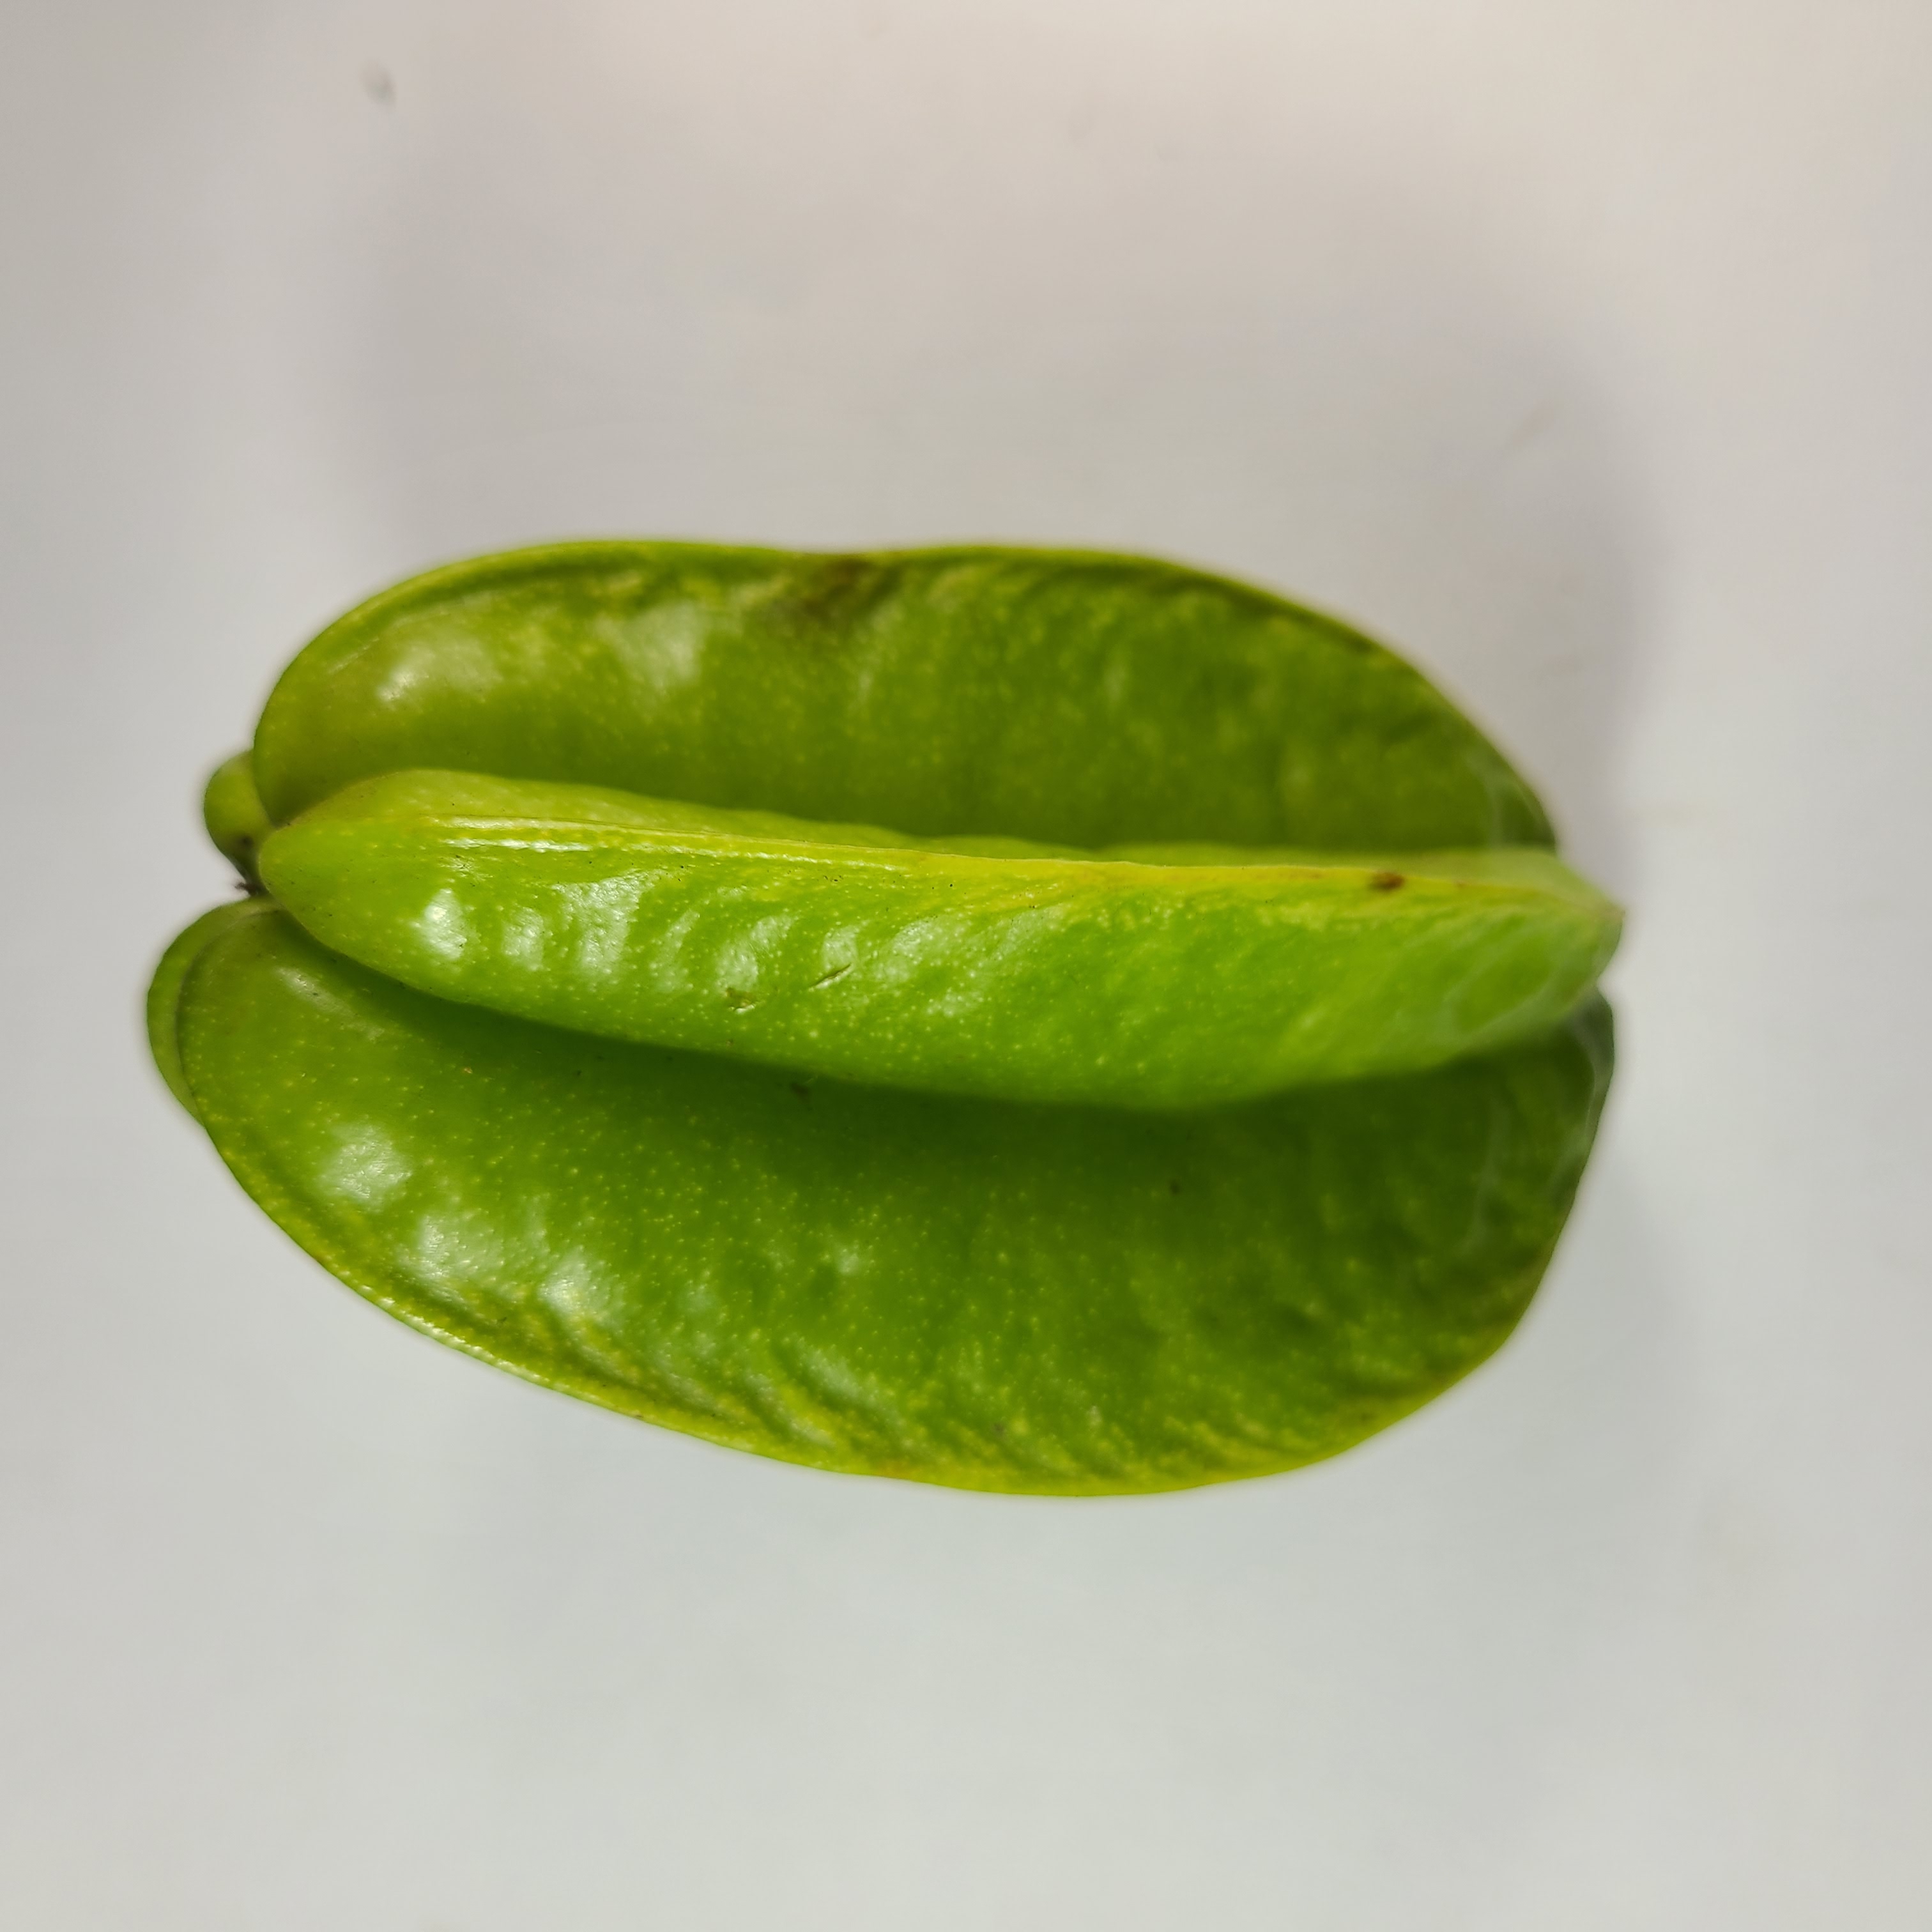
Label: Healthy Fruits